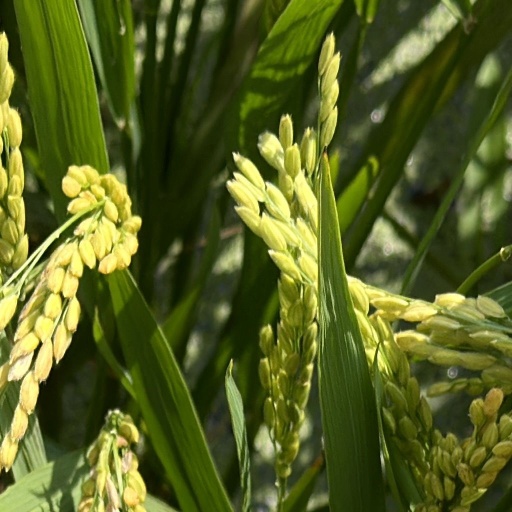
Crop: rice